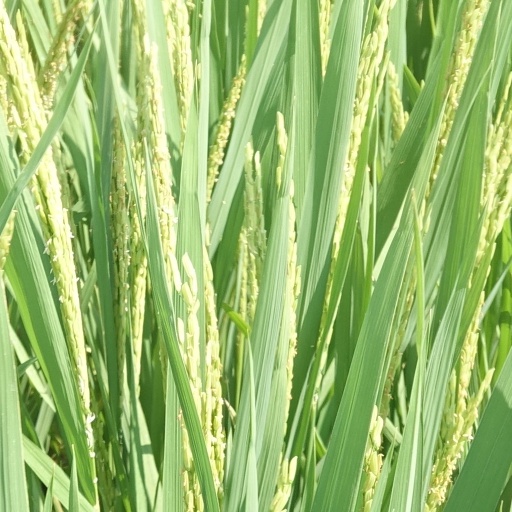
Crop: rice